Patricia Plunkett

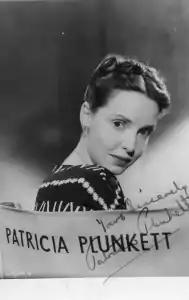
Patricia Plunkett

Patricia Ruth Plunkett (17 December 1926 – 13 October 1974) was an English actress, born to an Australian WWI soldier, Captain Gunning Francis Plunkett, and Alice Park.